Knickerbocker (Spokane, Washington)

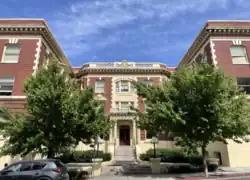
Knickerbocker in 2022

Knickerbocker is a historic Beaux Arts building in the Cliff/Cannon neighborhood of Spokane, Washington. It was designed by architect Albert Held and was built in 1911. It was listed on the National Register of Historic Places in 1987. The building is also listed on the Spokane Register of Historic Places, under the name Knickerbocker Apartments.